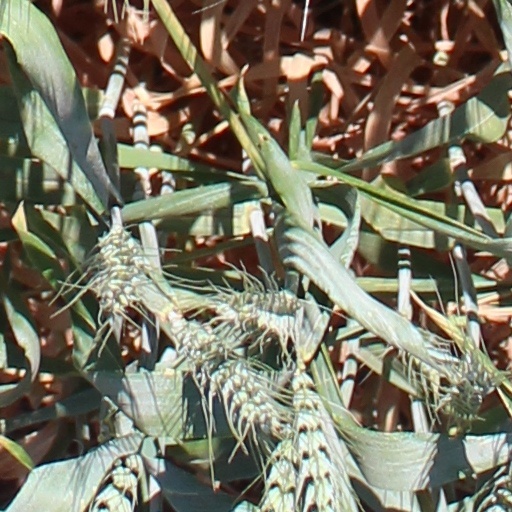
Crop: wheat